Environmental issues in the Democratic Republic of the Congo

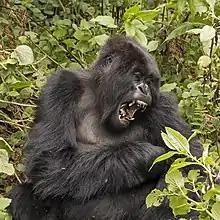
The endangered mountain gorilla; half of its population live in the DRC's Virunga National Park, making the park a critical habitat for these animals.

The environmental problems associated with the DRC affect its many endemic species of flora and fauna. The DRC has the world's second largest contiguous rain forest after the Amazon as well as other ecosystems including Savanna, swamps and flood plains. According to the World Wildlife Fund, these unique habitats and species make the DRC one of the most valuable yet vulnerable areas in the world for biodiversity, wildlife protection and rainforest sustainability.